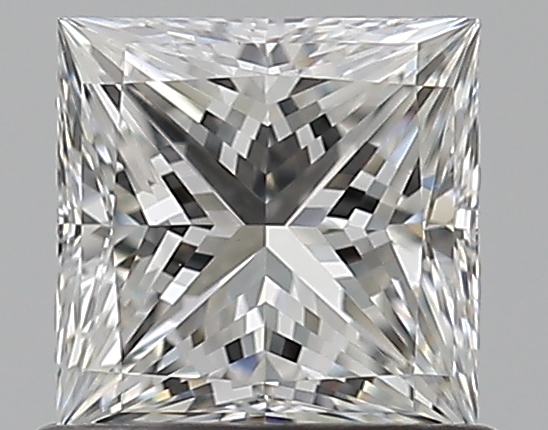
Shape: princess
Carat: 0.72
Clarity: VVS2
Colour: F
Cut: EX
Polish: EX
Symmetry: EX
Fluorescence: F
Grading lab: GIA
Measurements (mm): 4.93 x 4.9 x 3.6